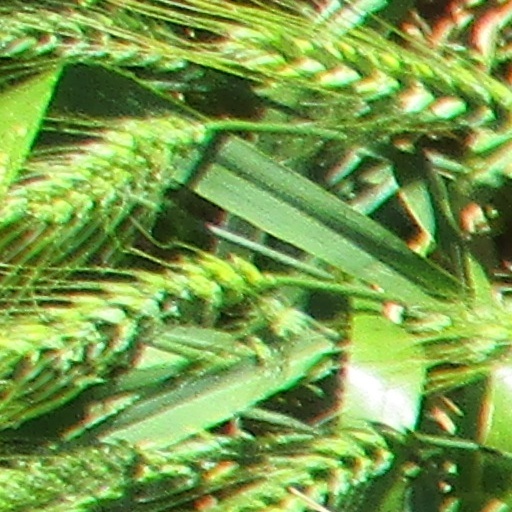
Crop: wheat